Milwaukee Brewers

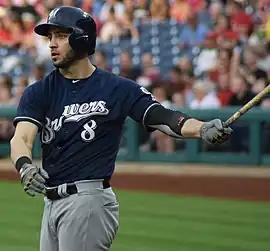
Ryan Braun is the career leader in home runs (352).

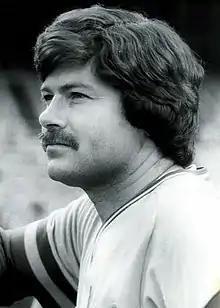
A man wearing a light baseball jersey with wide stripes around the sleeve openings

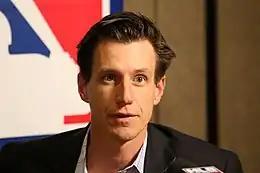
Craig Counsell, manager from 2015 to 2023

Through 55 seasons of play, the Brewers franchise has employed 19 managers. The records of the last five managers are shown below.